The Fosters season 2

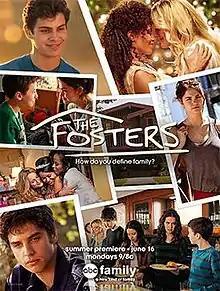
"The Fosters" season 2 poster

The second season of "The Fosters" premiered on June 16, 2014 and ended on March 23, 2015. The season consisted of 21 episodes and stars Teri Polo and Sherri Saum as Stef Foster and Lena Adams, an interracial lesbian couple, who foster a girl (Maia Mitchell) and her younger brother (Hayden Byerly) while also trying to juggle raising Latino twin teenagers (Cierra Ramirez and Jake T. Austin) and Stef's biological son (David Lambert).